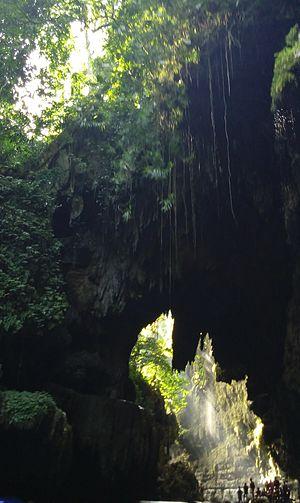
Cukang Taneuh, également appelé Green Canyon par les opérateurs en tourisme est une gorge située dans le kabupaten de Pangandaran, dans la province de Java occidental en Indonésie.